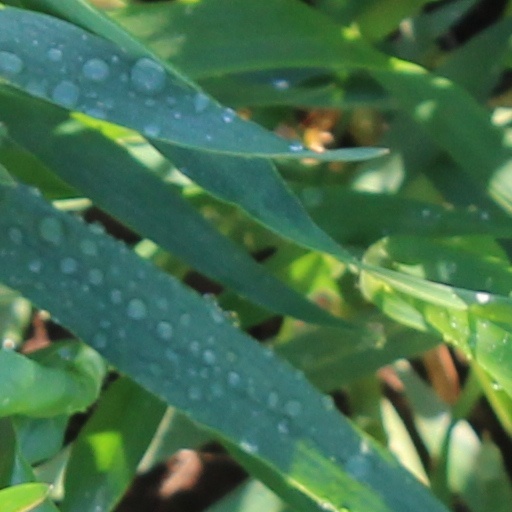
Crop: wheat